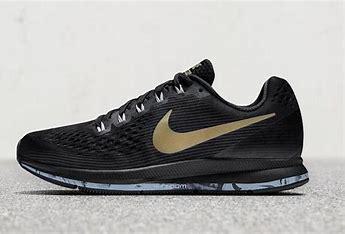
Brand: Nike
Model: Air Zoom Pegasus 34